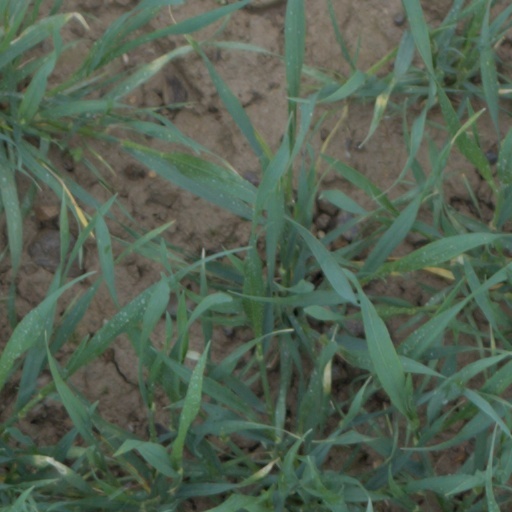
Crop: wheat